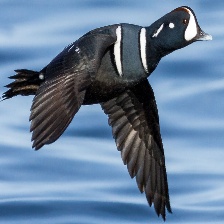
Species: HARLEQUIN DUCK
Scientific name: HISTRIONICUS HISTRIONICUS
ImageNet parent category: drake